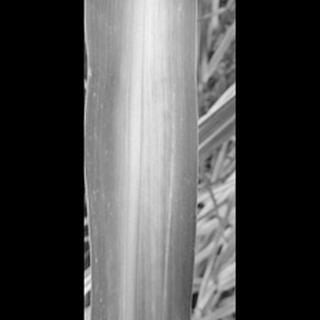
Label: sugarcane_yellow_leaf_disease